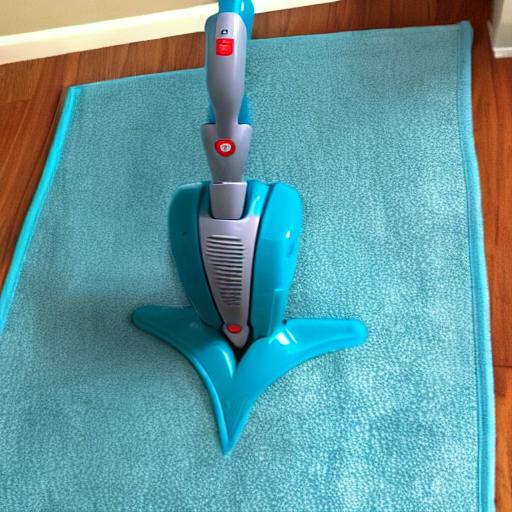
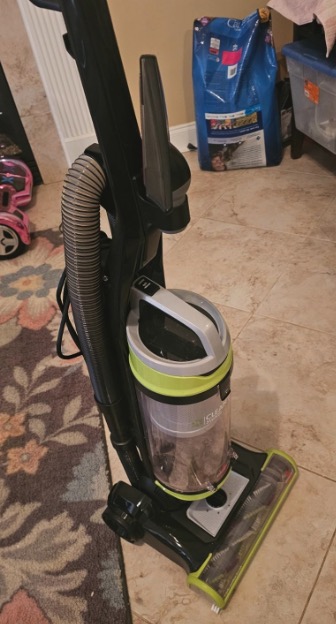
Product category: items_vacuum
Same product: no